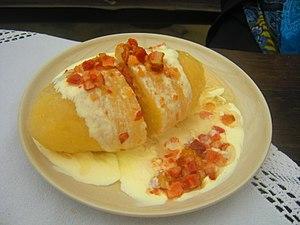
La cuisine lettone est une cuisine aux multiples influences. On dénote des habitudes culinaires dérivant des traditions germaniques, mais également russes ou polonaises. La cuisine lettone comprend beaucoup de produits laitiers, de poisson, de pain, de soupes, de charcuterie. Les plats traditionnels sont les pois au lard, les côtes de porc fumées ainsi que les harengs de la mer Baltique à l'aneth. Les Lettons sont de grands consommateurs de pommes de terres, de chou, de pois, de haricots et de betteraves. De nombreux plats comportent de l'aneth, herbe de prédilection des Lettons.